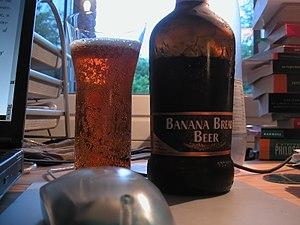
La bière de banane est une boisson alcoolisée produite par fermentation de bananes.